Irma Carrillo Ramirez

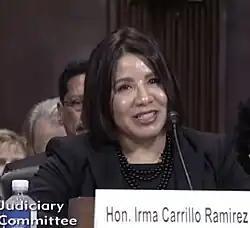
Senate Judiciary Committee hearing - September 7, 2016

On March 15, 2016, President Barack Obama nominated Ramirez to serve as a United States district judge for the Northern District of Texas, to the seat vacated by Judge Terry R. Means, who assumed senior status on July 3, 2013. On September 7, 2016, a hearing before the Senate Judiciary Committee was held on her nomination. Her nomination expired on January 3, 2017, with the end of the 114th Congress.